Finland

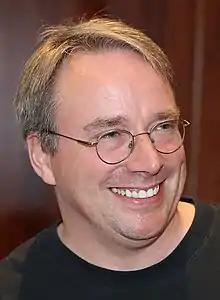
Linus Torvalds, the Finnish software engineer best known for creating the popular open-source kernel Linux.

The Finnish Defence Forces consists of an army, navy, and air force. The border guard, while under the Ministry of the Interior, can be incorporated into the Defence Forces during wartime. Finland maintains universal male conscription, under which all male Finnish nationals above 18 years of age serve for 6 to 12 months of armed service or 12 months of civilian (non-armed) service. The Finnish military comprises a cadre of professional soldiers (mainly officers and technical personnel), conscripts, and a large number of reservists. The standard readiness strength is 34,700 people in uniform, of which 25% are professional soldiers; the entire reserve comprises approximately 900,000 people. Voluntary post-conscription overseas peacekeeping service is popular, and troops serve around the world in UN, NATO, and EU missions. Women are allowed to serve in all combat arms; in 2022, 1,211 women entered voluntary military service.